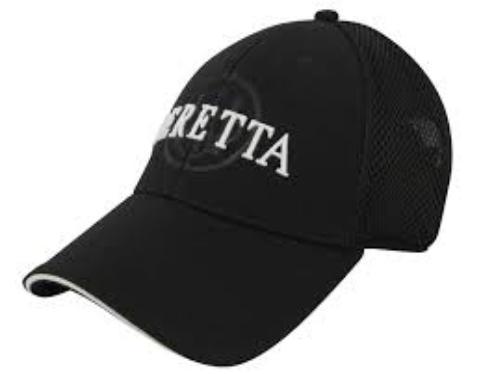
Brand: Beretta
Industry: Others